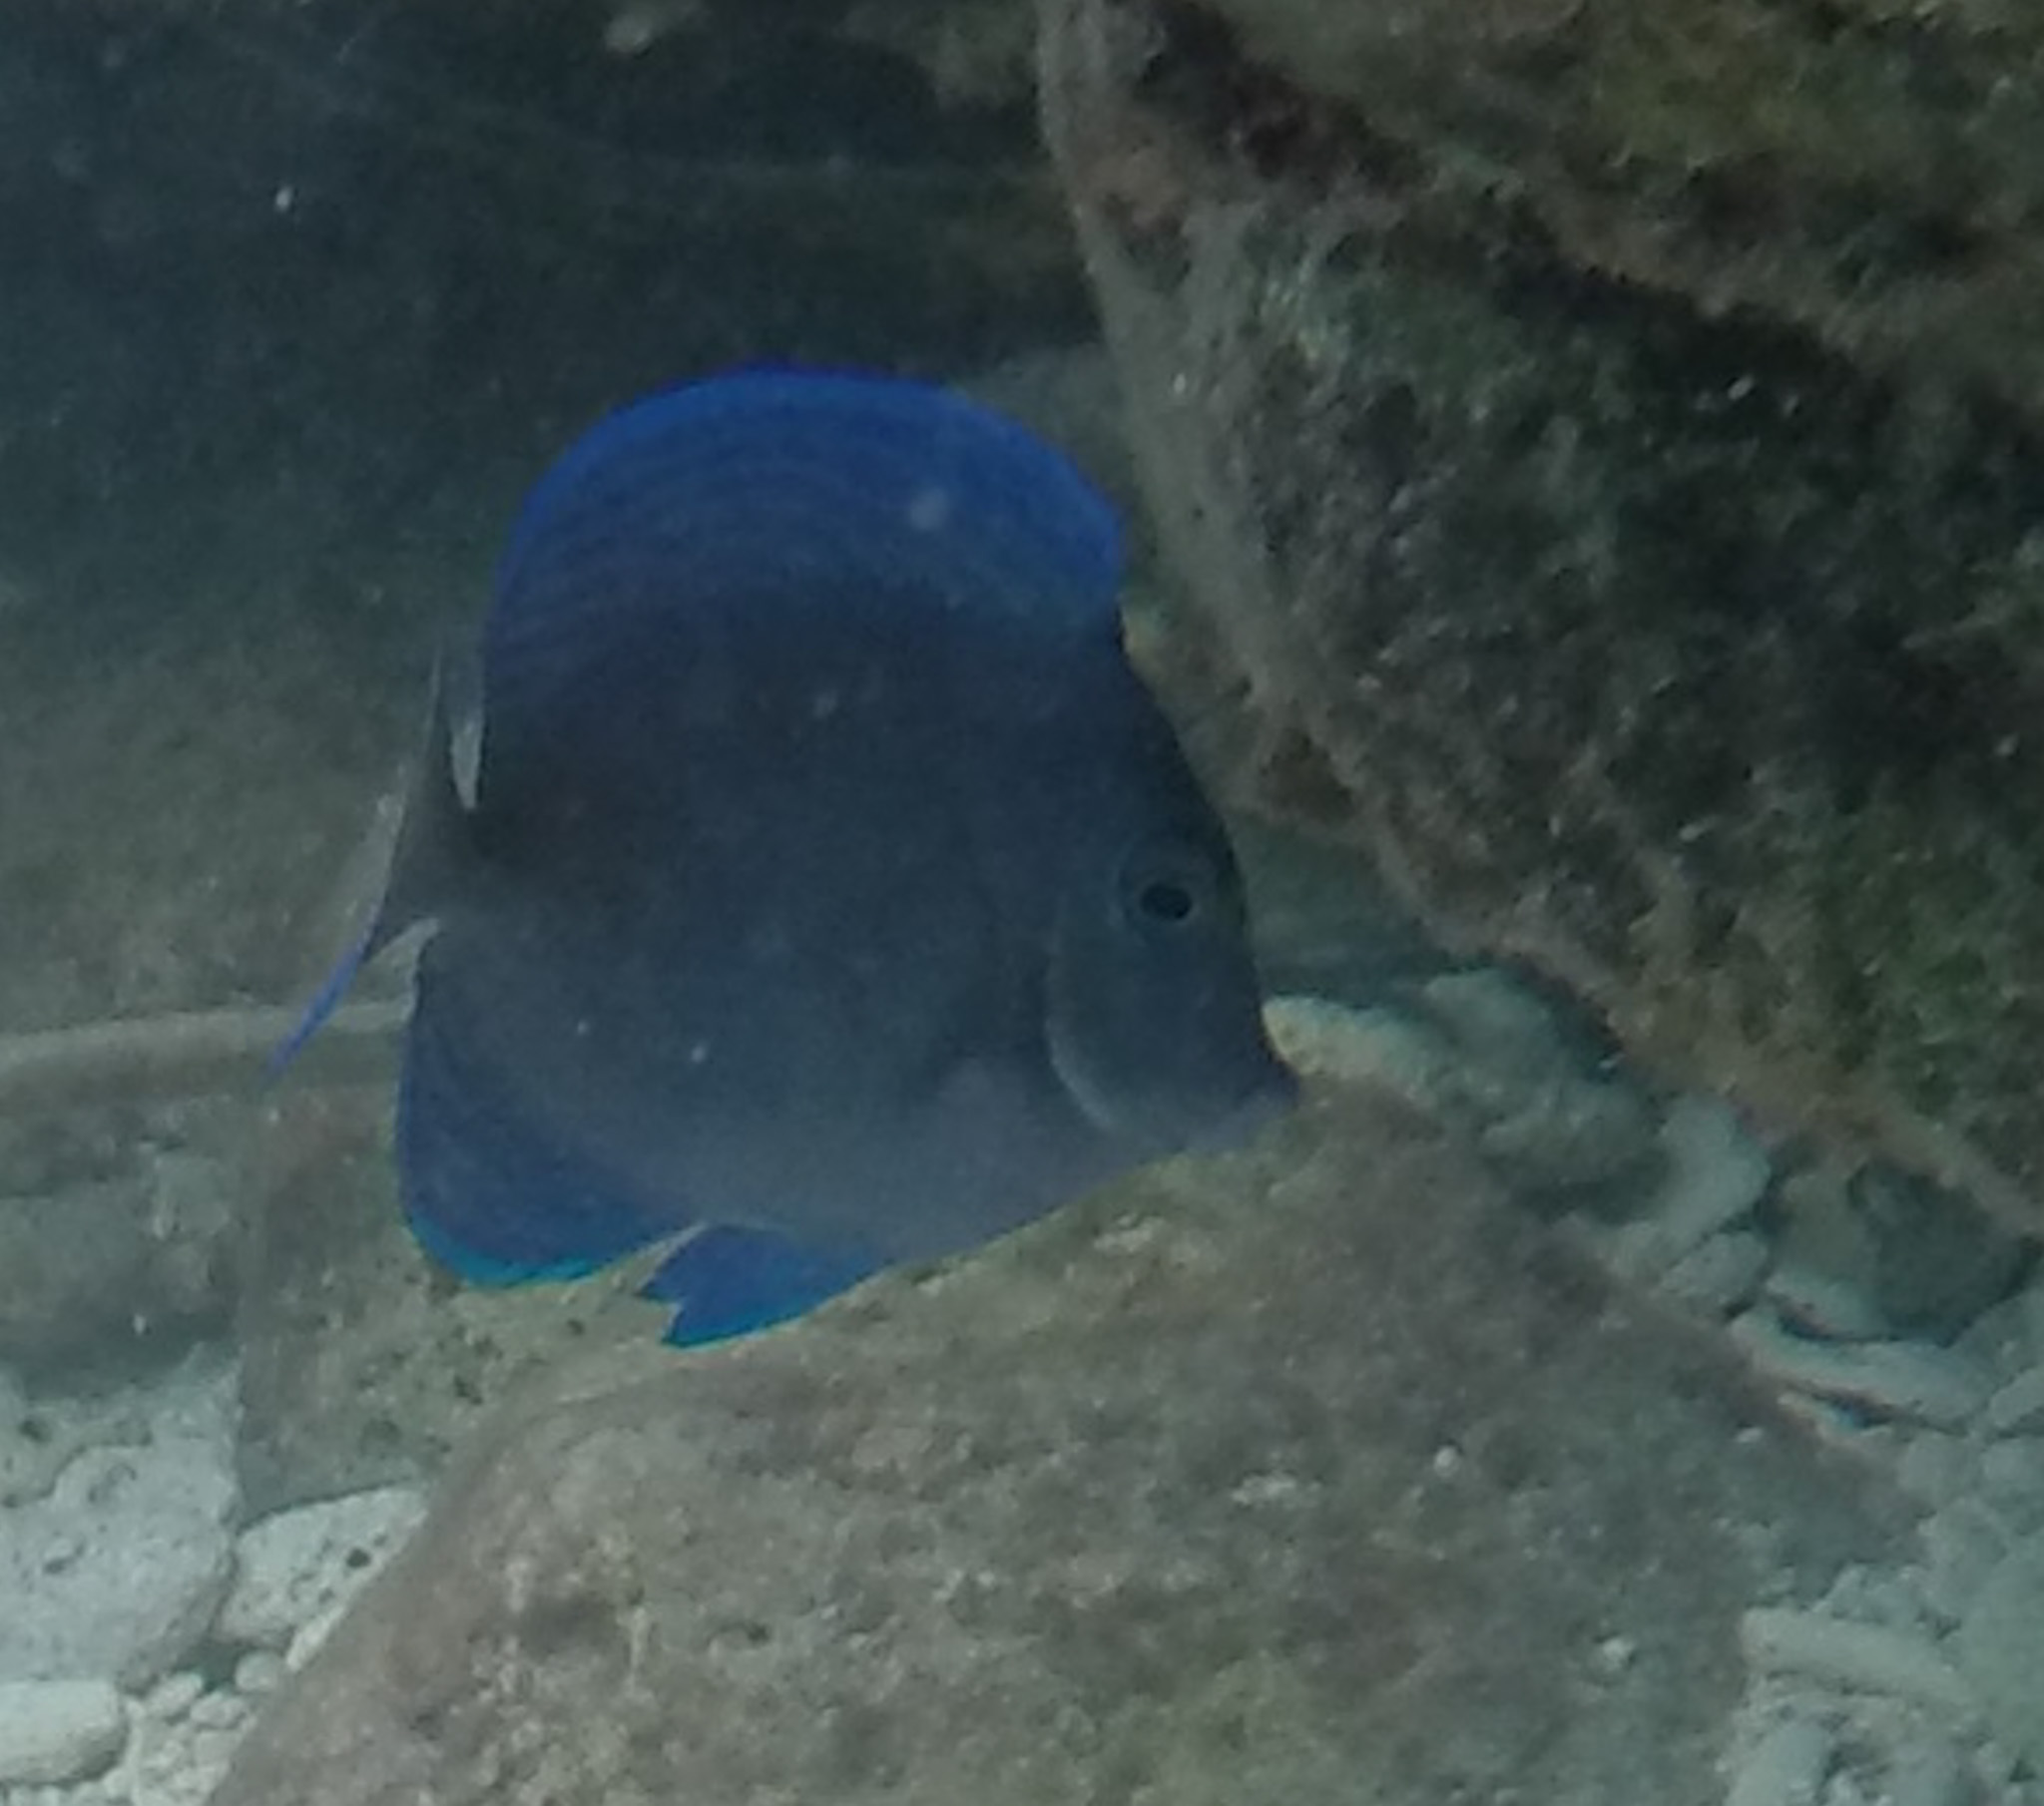
Acanthurus coeruleus (Atlantic Blue Tang)